Hinduism in Indonesia

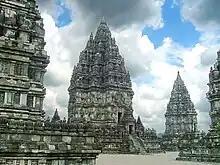
The 9th century Prambanan Shiva temple, the largest Hindu temple in Indonesia.

The Balinese temple is called "Pura". These temples are designed on a square Hindu temple plan, as an open air worship place within enclosed walls, connected with series of intricately decorated gates to reach its compounds. Each of these temples has a more or less fixed membership; every Balinese belongs to a temple by virtue of descent, residence, or affiliation. Some house temples are associated with the family house compound (also called "banjar" in Bali), others are associated with rice fields, and still others with key geographic sites. In rural highlands of Bali, "banua" (or "wanwa", forest domain) temples in each "desa" (village) are common. The island of Bali has over 20,000 temples, or about one temple for every 100 to 200 people. Temples are dedicated to local spirits as well as to deities found in India; for example, Saraswati, Ganesha, Wisnu, Siwa, Parvati, Arjuna, and others. The temple design similarly amalgamate architectural principles in Hindu temples of India and regional ideas.